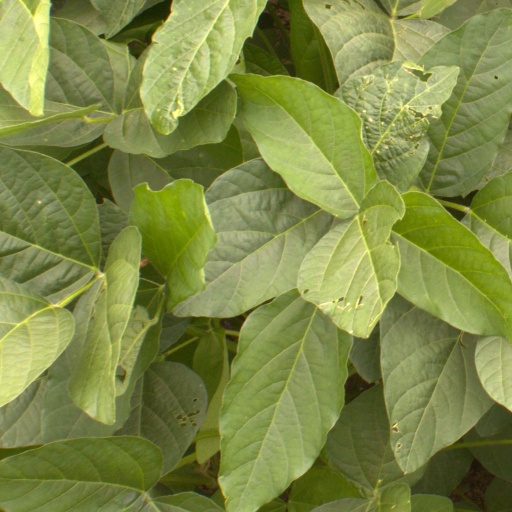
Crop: soybean